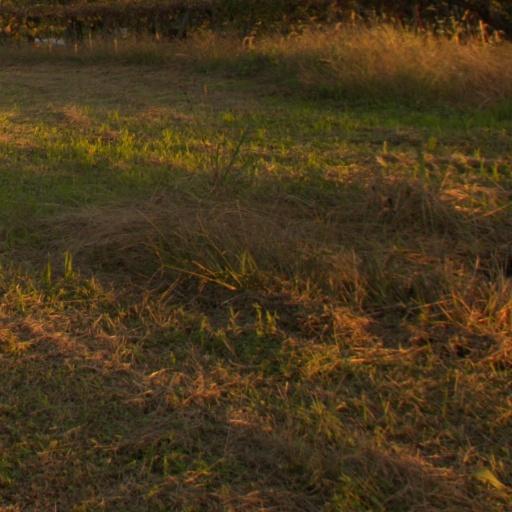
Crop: grape